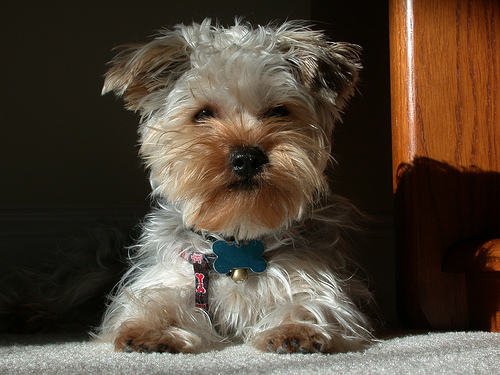
Animal: dog
Breed: yorkshire_terrier